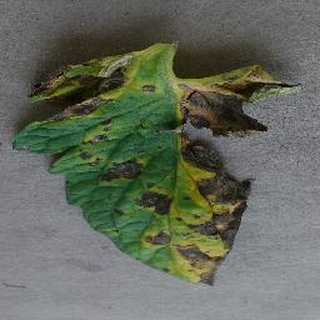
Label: tomato_early_blight